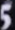
Number: 5